Carswell Air Force Base

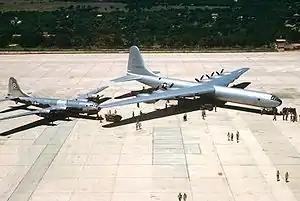
Arrival of the first B-36A at Carswell "City of Fort Worth" (AF Serial No. 44-92015), in June 1948

Since 1942, the XB-36 Peacemaker had been under development by Consolidated, and work on it was shifted from its San Diego, California plant to its government-leased plant in Fort Worth. By 1947 the initial production version B-36A was ready and in June 1948 the first Convair B-36A Peacemaker was delivered.